Santa Rosa Junior College

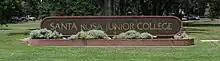
Santa Rosa Junior College Sign

SRJC's main campus is located in central Santa Rosa, north of San Francisco and has traditional-style ivy-covered brick buildings on . In addition to its administration buildings, classroom facilities, and laboratories, the campus houses a Planetarium, the Robert F. Agrella Art Gallery, the SRJC Theatre, and the Santa Rosa Junior College Multicultural Museum.